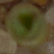
Label: maize